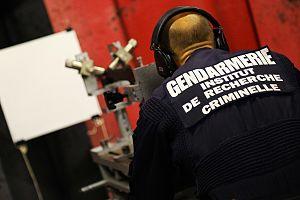
Tir de comparaison pour expertise balistique
L'Institut de recherche criminelle de la Gendarmerie nationale est une unité de la Gendarmerie nationale française, chargée des aspects scientifiques des investigations, avec pour missions :